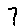
Label: 7